Dyanne Thorne

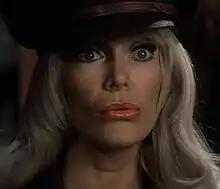

Dyanne Thorne (October 14, 1936 – January 28, 2020) was an American actress, stage performer, and vocalist. She was known for her stage work in Las Vegas and as the lead actress in the "Ilsa" film franchise which began with "Ilsa, She Wolf of the SS" (1975).